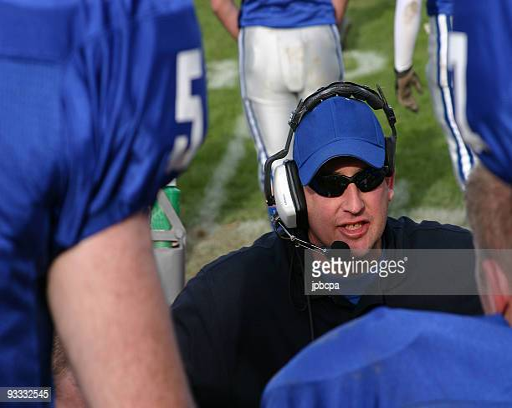
close - up of football coach talking to team in the huddle